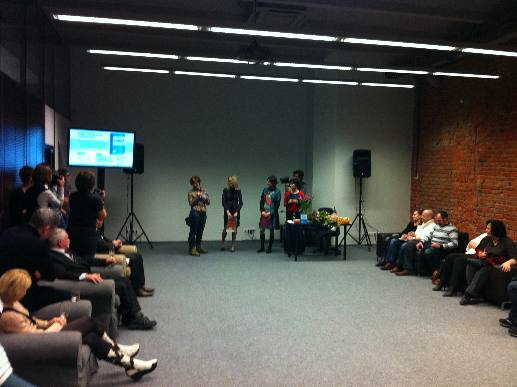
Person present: Yes